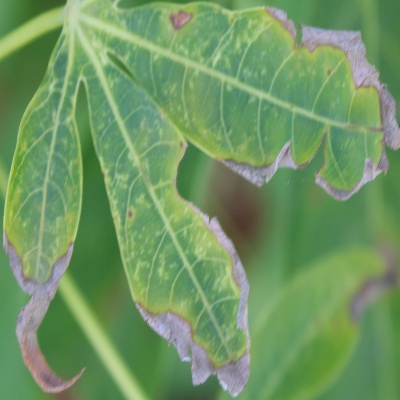
Crop: Cassava
Condition: brown spot